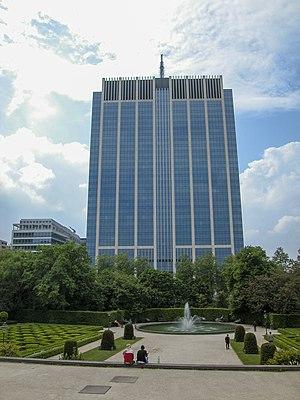
Le SPF Finances est le service public fédéral qui administre les aspects financiers de l'État belge. Il a son siège à Bruxelles, aux North Galaxy Towers et a de nombreux agents à la Tour des Finances.